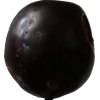
Label: plum